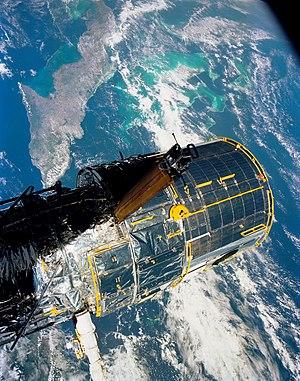
STS-31 désigne une mission de la navette spatiale américaine Discovery qui a eu lieu du 24 avril 1990 au 29 avril 1990. Elle a mis sur orbite le télescope spatial Hubble. Cette mission marque le dixième vol de la navette spatiale Discovery et le trente-cinquième d'une navette spatiale.